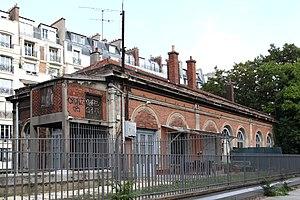
Le bâtiment de la gare de Vaugirard-Ceinture, vu depuis les voies.
La Petite Ceinture du 15ᵉ est un parc linéaire aménagé sur l'emprise de l'ancienne ligne de Petite Ceinture, dans le 15ᵉ arrondissement de Paris, en France.